Clint Eastwood

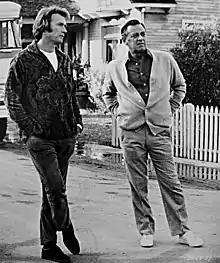
Directing William Holden in "Breezy", 1972

The "Dollars" trilogy was not released in the United States until 1967, when "A Fistful of Dollars" opened on January 18, followed by "For a Few Dollars More" on May 10, and "The Good, the Bad and the Ugly" on December 29. All three were commercially successful, particularly "The Good, the Bad and the Ugly", which eventually earned $8 million in rental earnings and turned Eastwood into a major film star being ranked for the first time on Quigley's Top Ten Money Making Stars Poll in 1968 in fifth place. All three received poor reviews, and marked the beginning of a battle for Eastwood to win American film critics' respect. Judith Crist described "A Fistful of Dollars" as "cheapjack", while "Newsweek" called "For a Few Dollars More" "excruciatingly dopey". Renata Adler of "The New York Times" said "The Good, the Bad and the Ugly" was "the most expensive, pious and repellent movie in the history of its peculiar genre". "Time" drew attention to the film's wooden acting, especially Eastwood's, though a few critics such as Vincent Canby and Bosley Crowther of "The New York Times" praised his coolness. Leone's cinematography was widely acclaimed, even by critics who disparaged the acting.